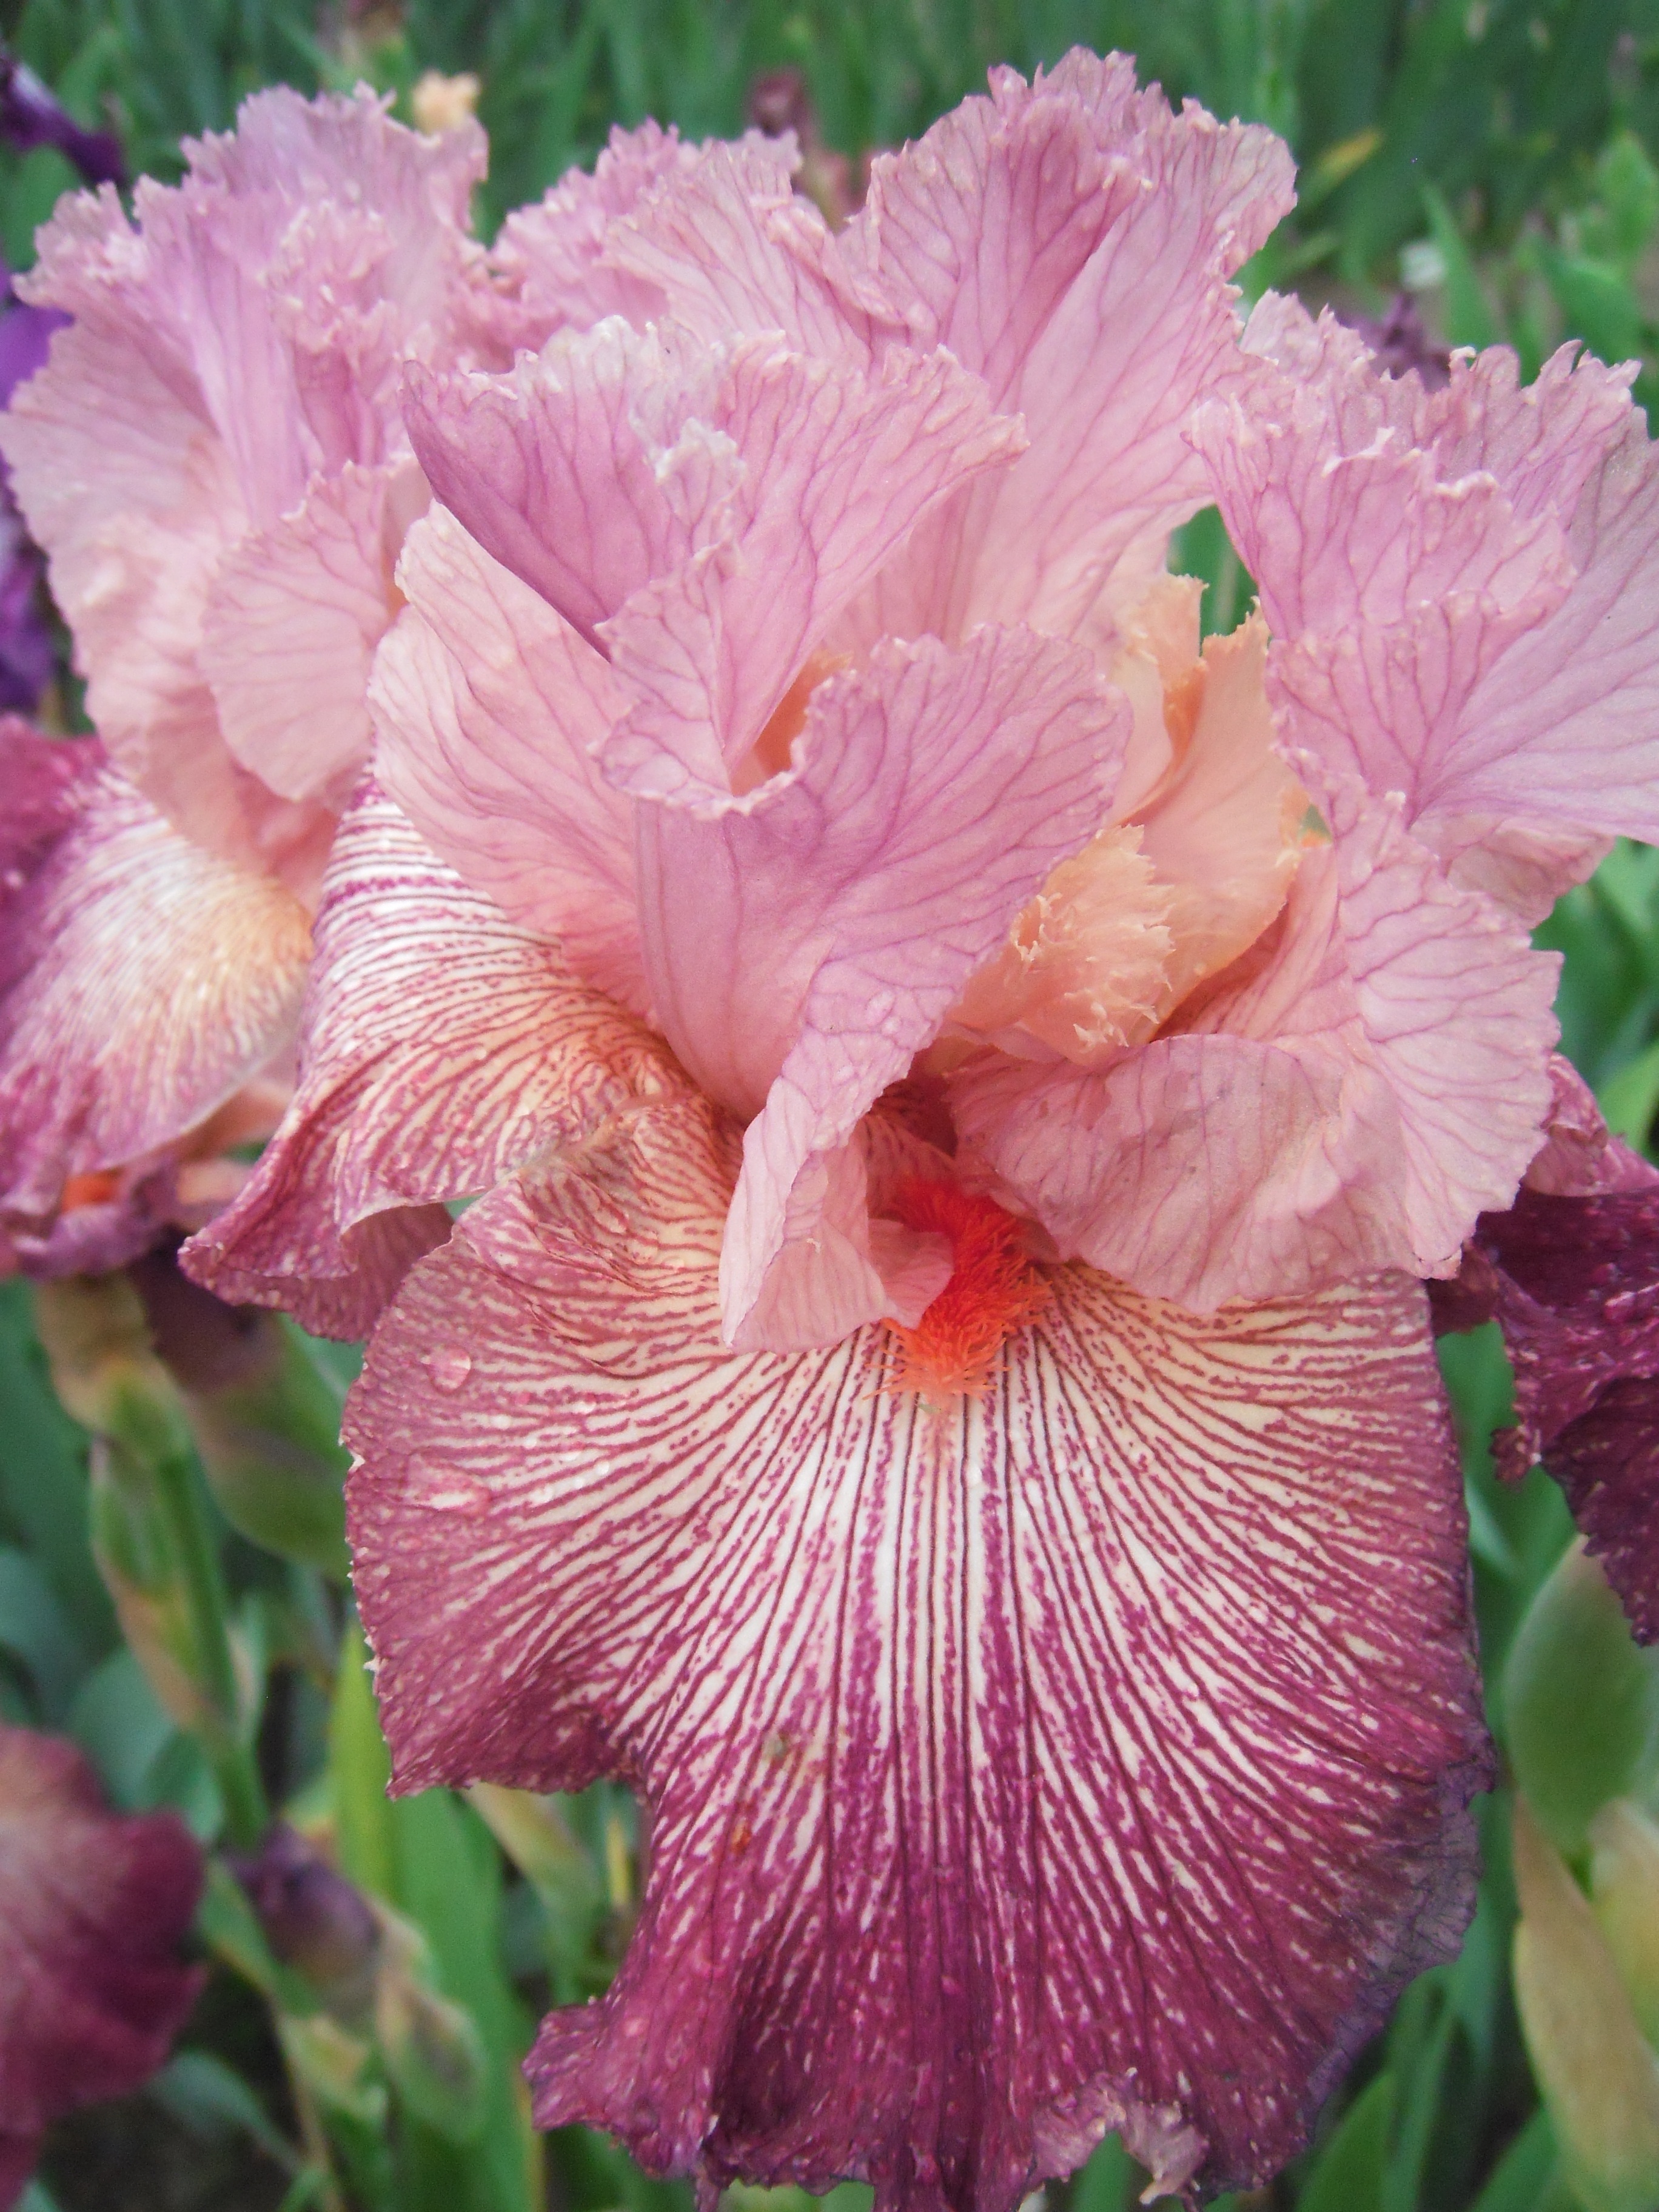
plant, flower, petal, pink, flora, flowers, iris, eye, organ, flowering plant, land plant, canna family, iris family, german iris